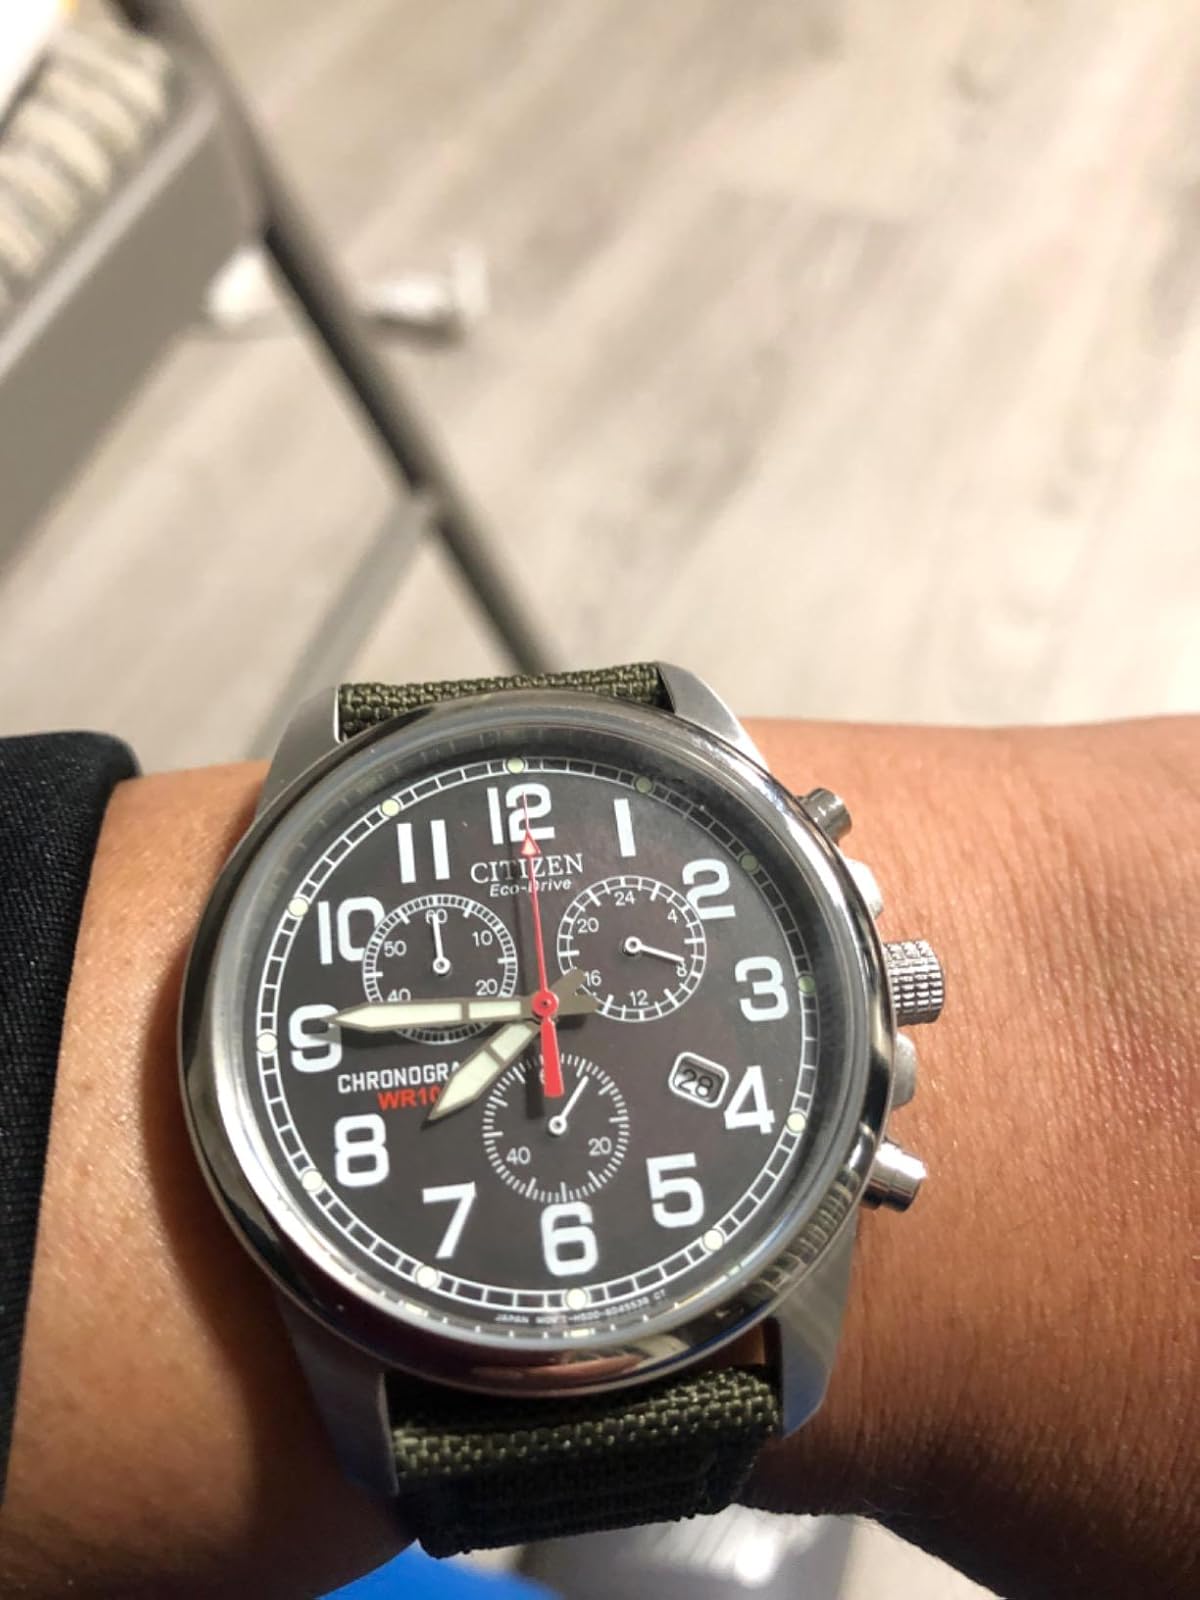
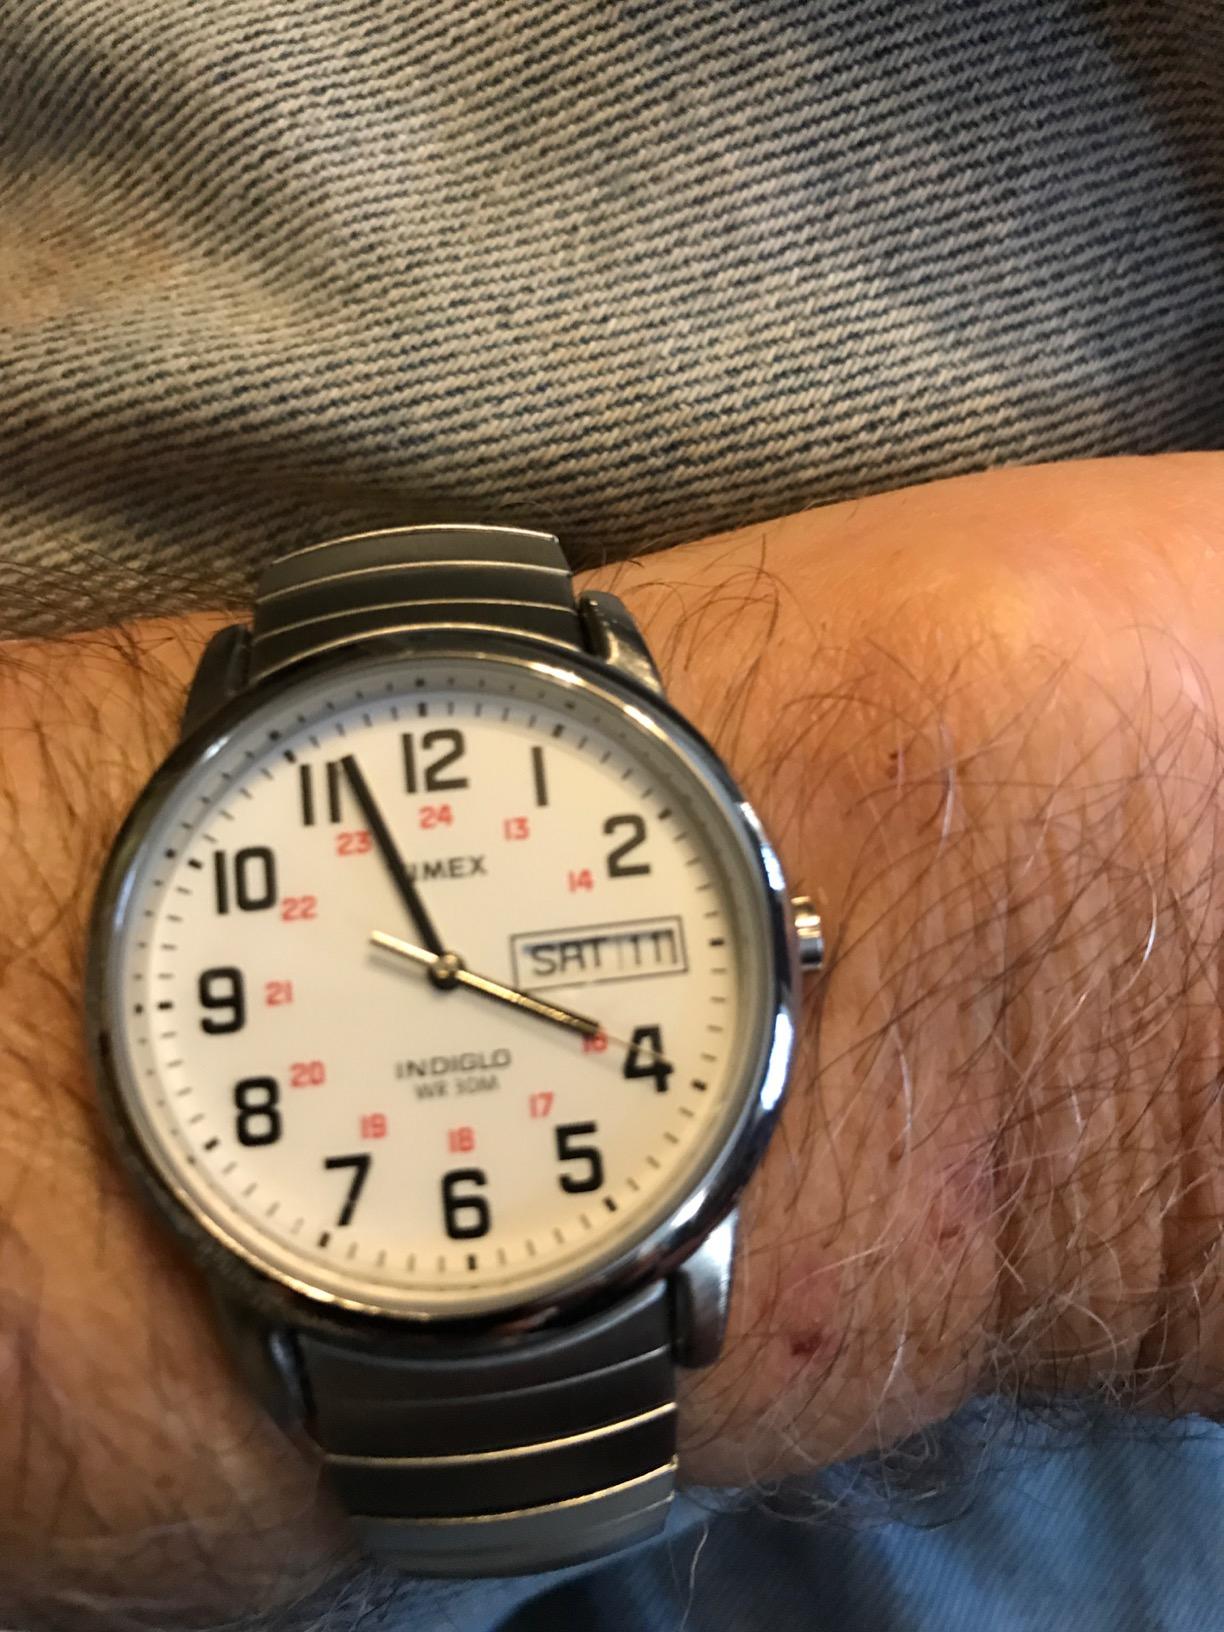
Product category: accessories_watch
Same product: no